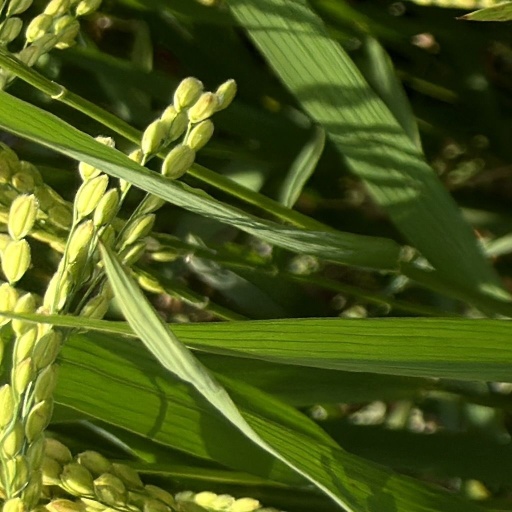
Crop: rice